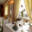
Label: table